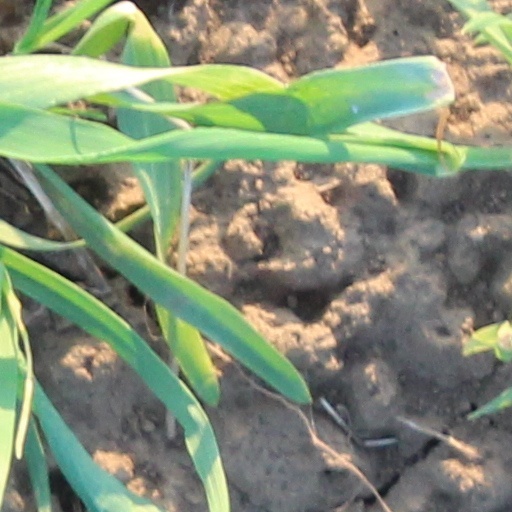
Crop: wheat